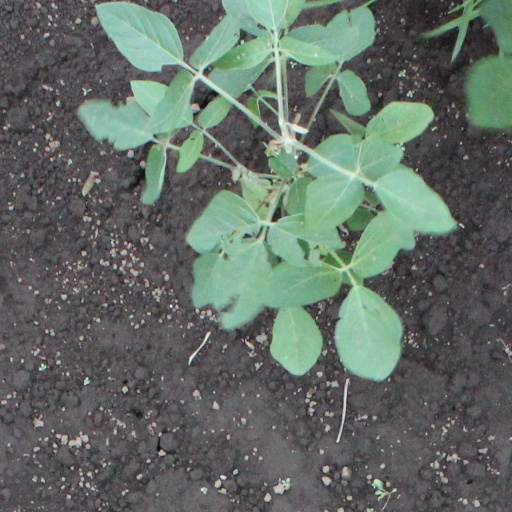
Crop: soybean